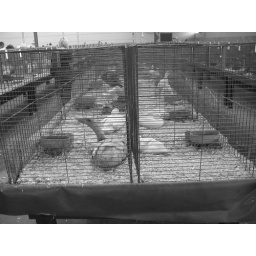
Ducks in black and white